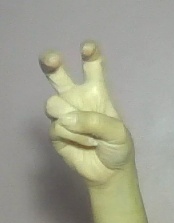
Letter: toot